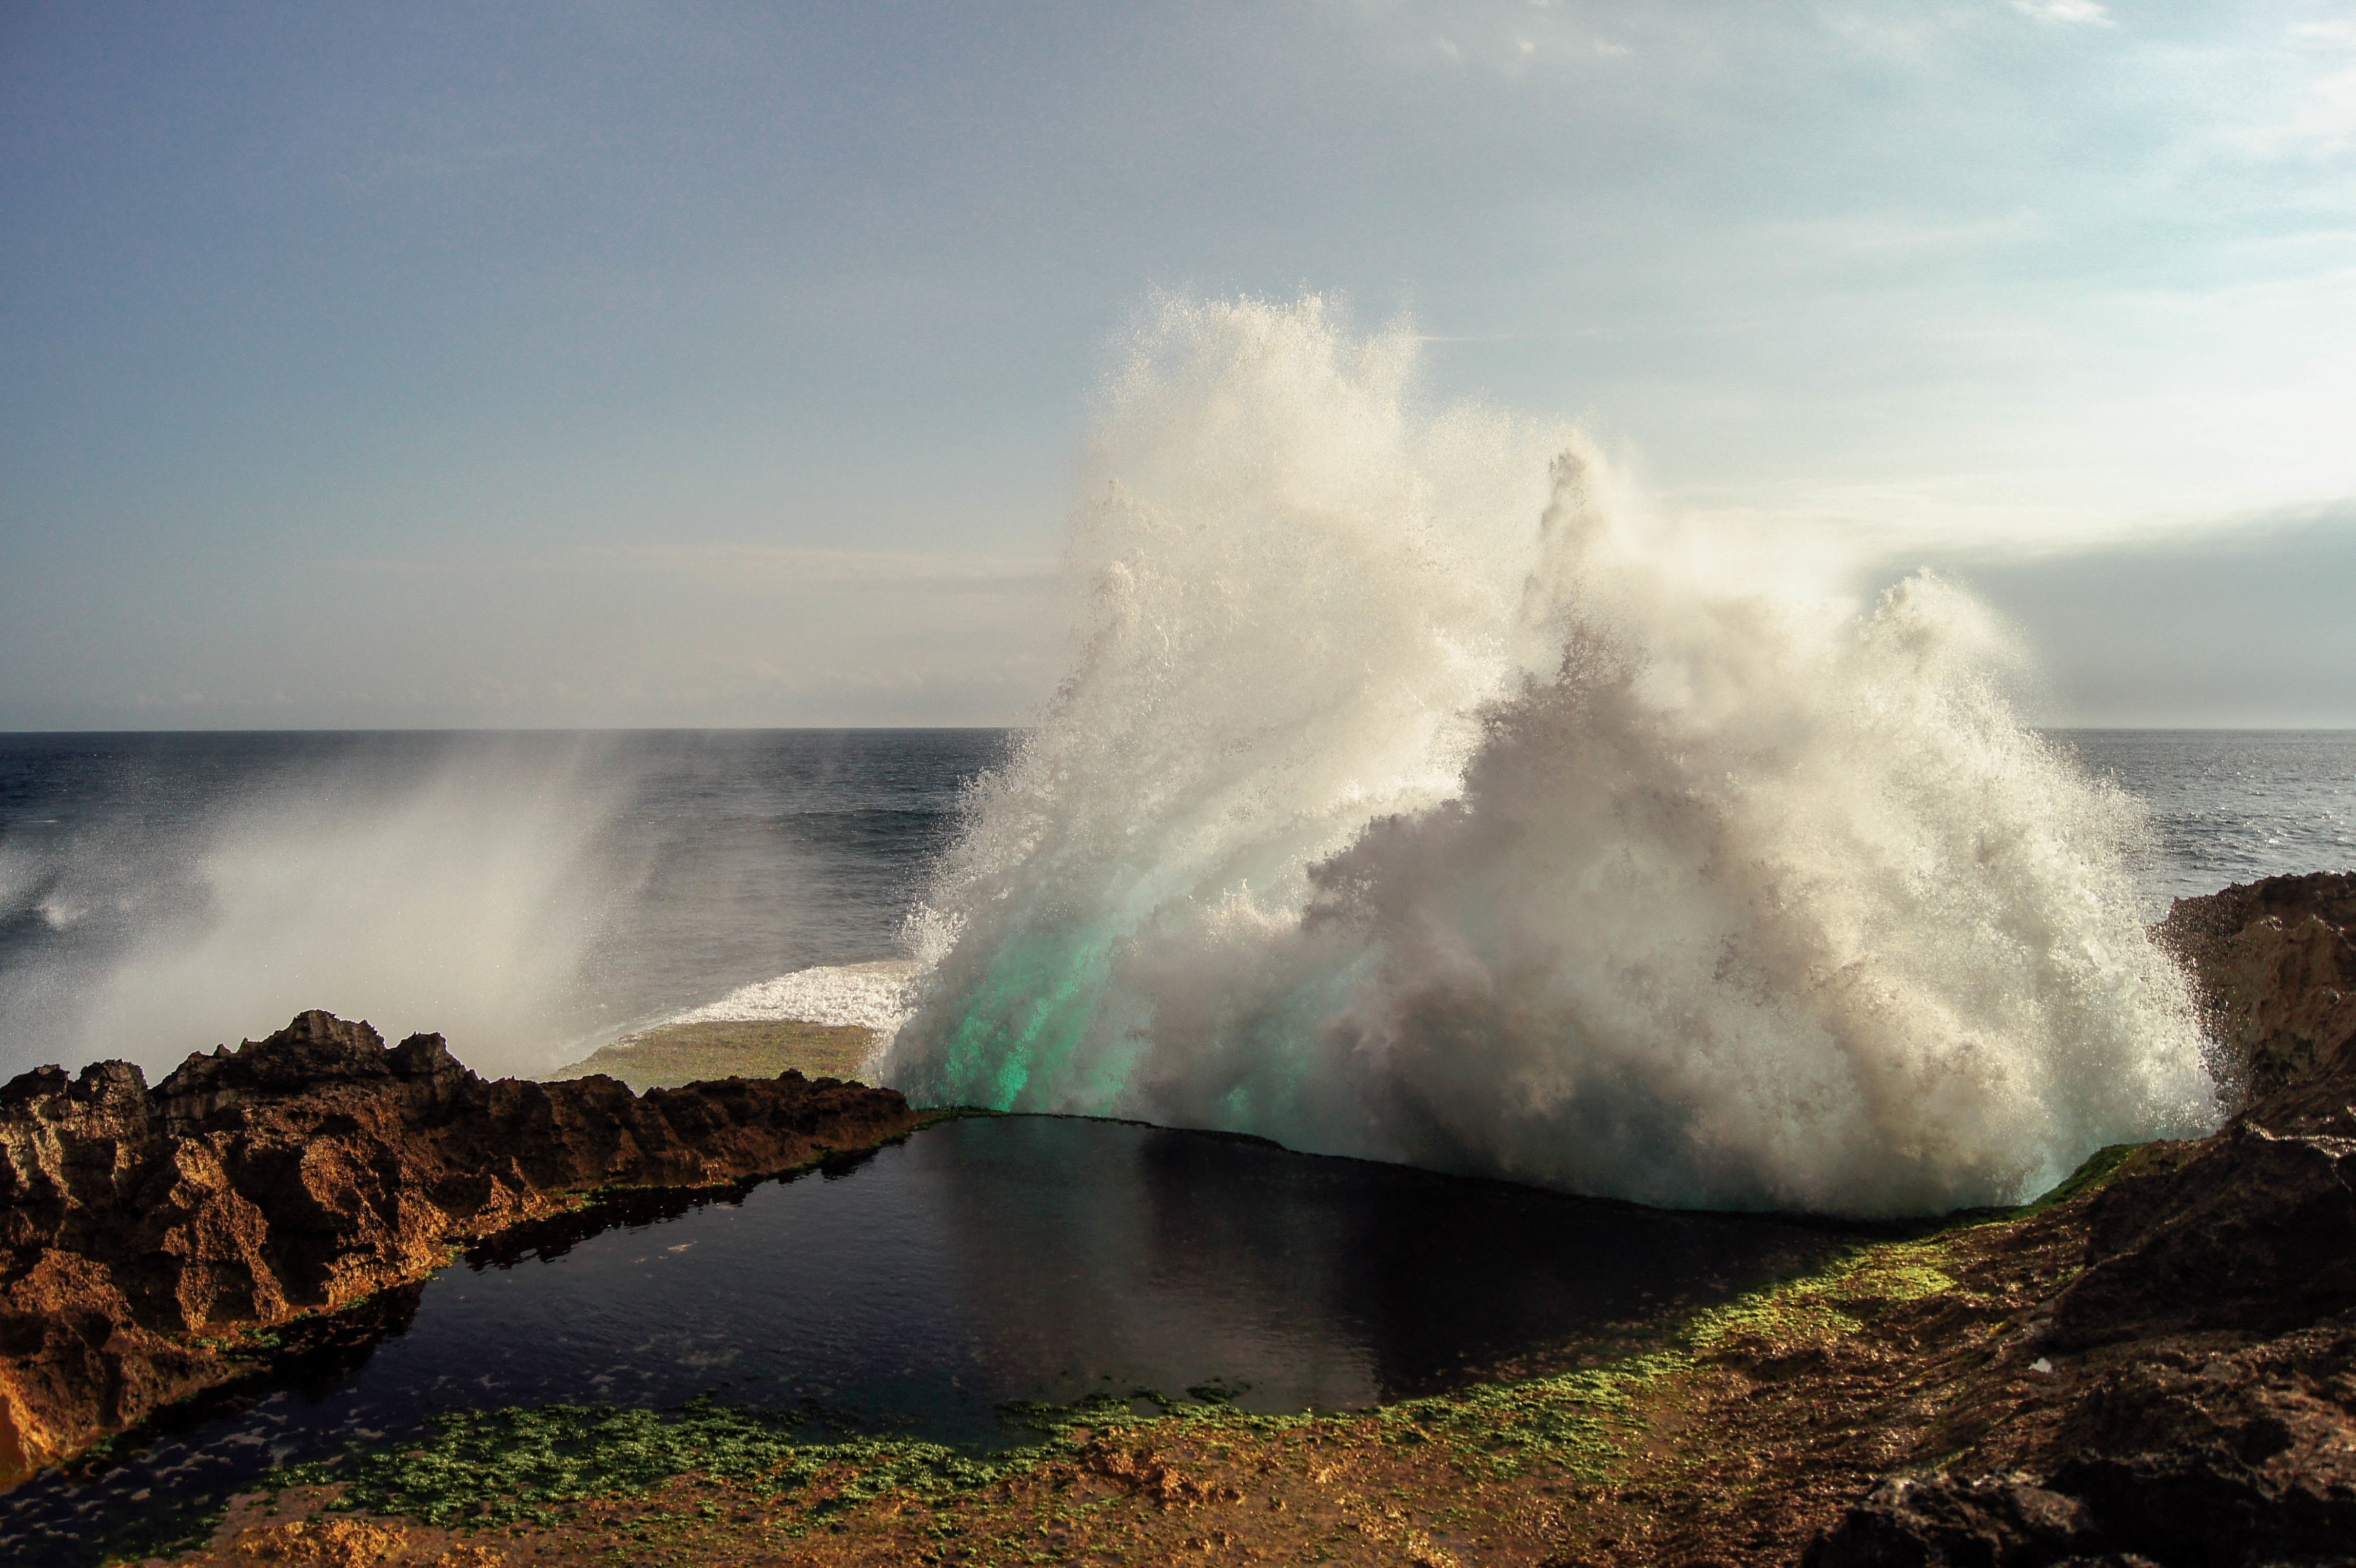
beach, sea, coast, water, nature, rock, ocean, horizon, cloud, sky, sunrise, mist, sunlight, morning, shore, wave, coastal, cliff, reflection, seascape, weather, bay, terrain, body of water, ocean waves, meteorological phenomenon, atmospheric phenomenon, wind wave